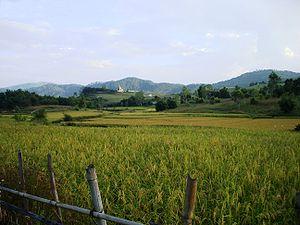
La province de Xieng Khouang est une province du nord-est Laos. Cette région a été la plus bombardée pendant la guerre du Viêt Nam. On y trouve notamment la Plaine des Jarres, important site archéologique.